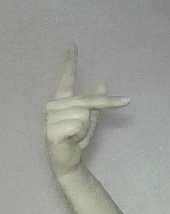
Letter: dha